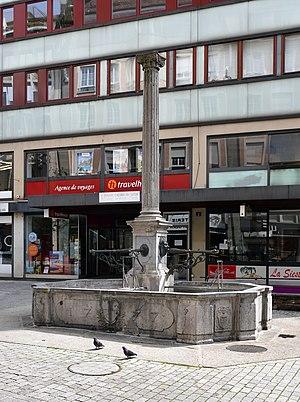
Fontaine de la place du Grand-Saint-Jean, Lausanne (Suisse). Elle a été transférée de la place Saint-Laurent en 1861.
La place Grand-Saint-Jean est une place de Lausanne, en Suisse, située dans le quartier du Centre.
Place du 14-Juin est le nom que prendra d'ici à la fin de l'année 2020 une place de Lausanne, en Suisse. Les Lausannois l'appellent depuis des siècles place Saint-Laurent, du nom d’une ancienne église médiévale voisine, dont la rue Saint-Laurent, qui longe la place, et l'église réformée Saint-Laurent rappellent l'existence passée. Ce nouveau toponyme est un double hommage : hommage à la grève féministe nationale ayant eu lieu en Suisse le 14 juin 2019 et hommage à l’inscription de l’égalité entre les femmes et les hommes dans la Constitution suisse, le 14 juin 1981.